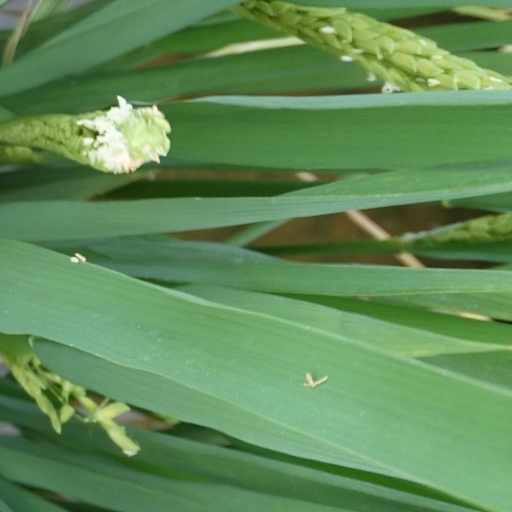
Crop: rice